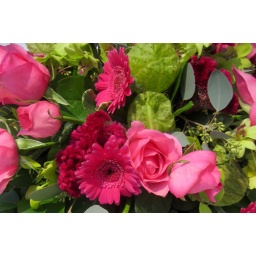
pick flowers in head table